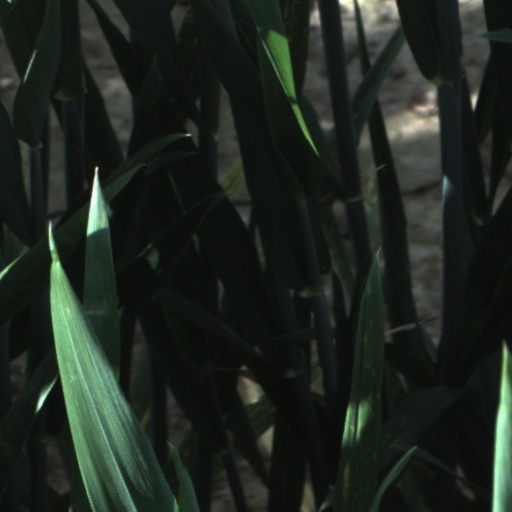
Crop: wheat